Walkerton (Glen Allen, Virginia)

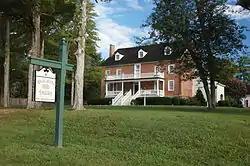

Walkerton Tavern was listed on the National Register of Historic Places in 1984; the listing included five contributing buildings and one contributing site.